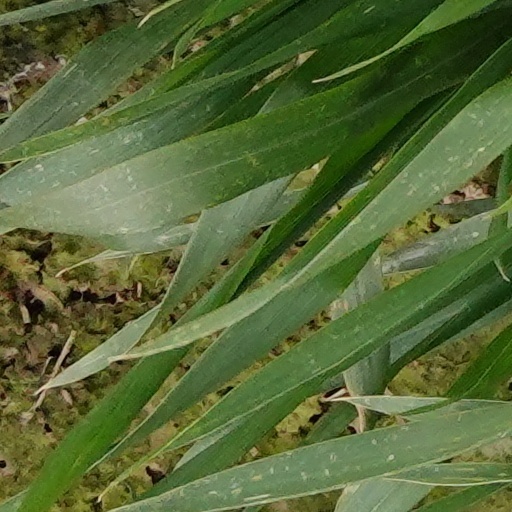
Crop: wheat